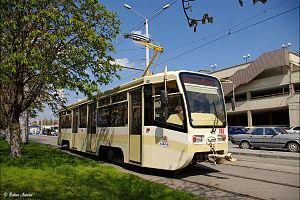
Le tramway de Rostov-sur-le-Don est le réseau de tramways de la ville de Rostov-sur-le-Don, en Russie. Le réseau est composé de cinq lignes. Il a été officiellement mis en service en 1887.